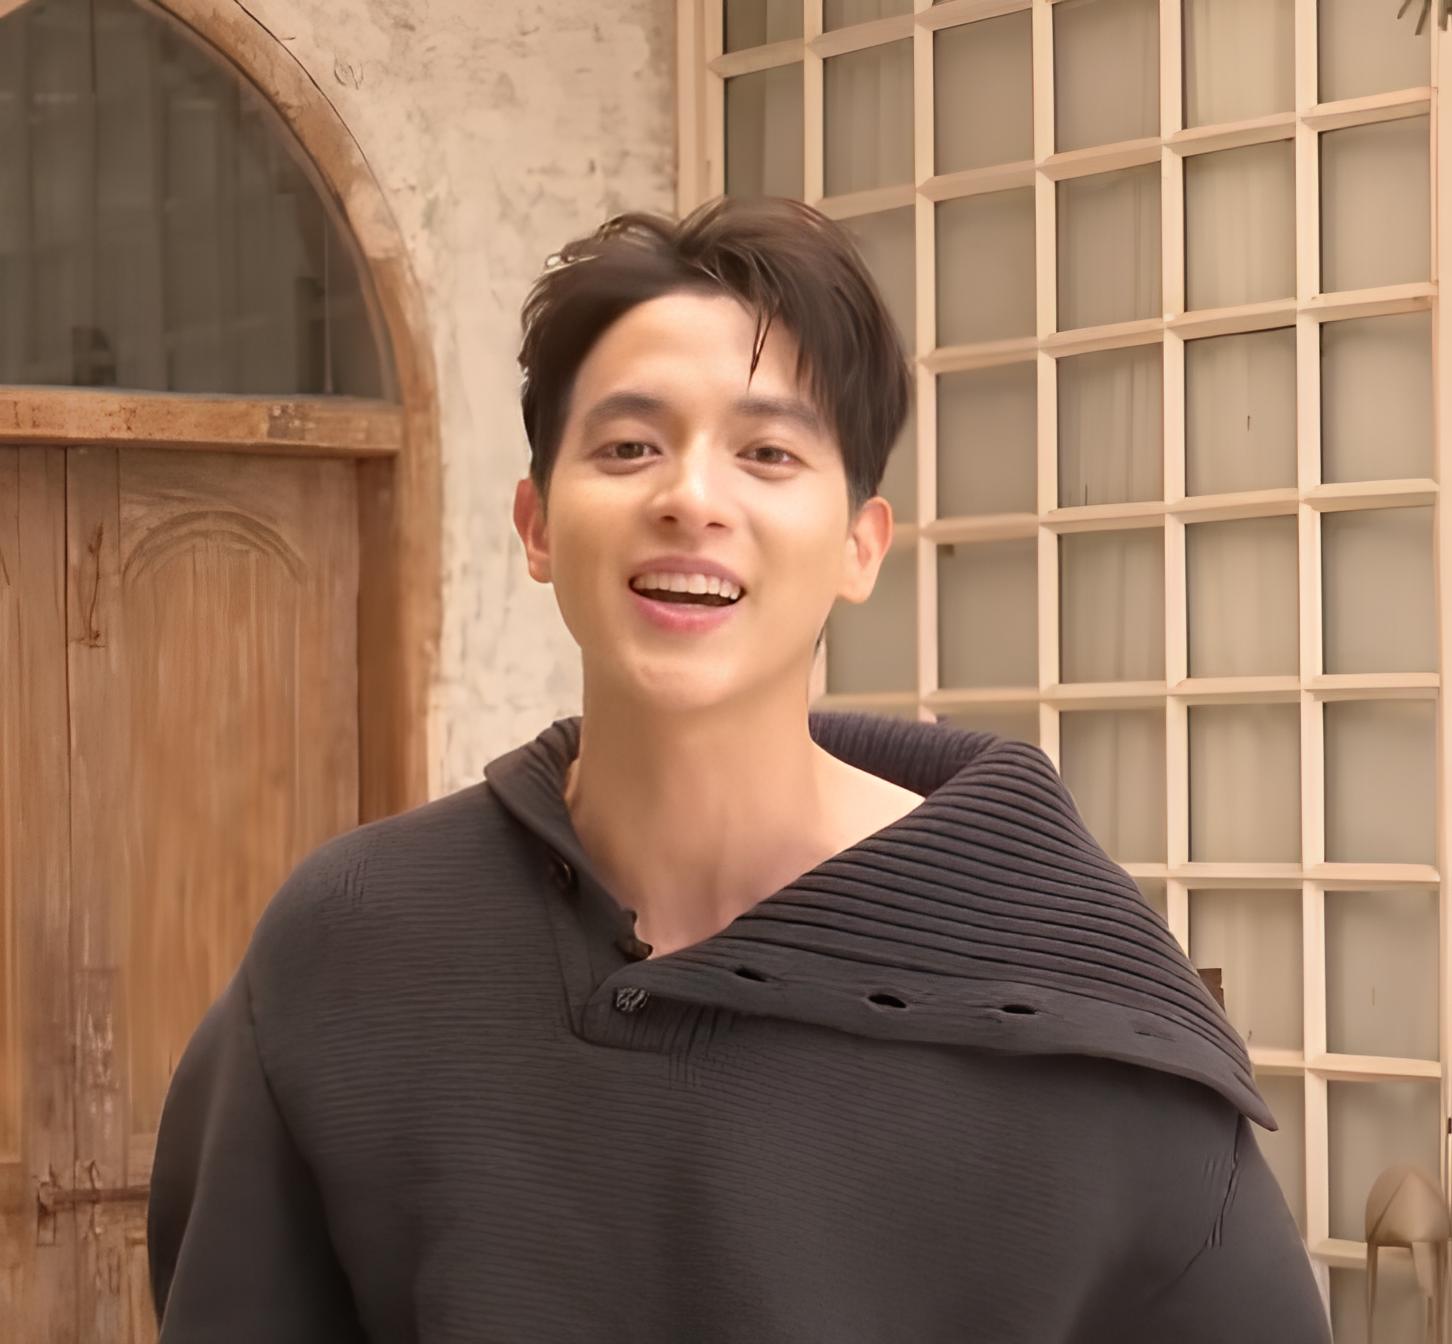
จิรายุ ตั้งศรีสุข

| name = จิรายุ ตั้งศรีสุข
| image = James Jirayu Tangsrisuk - Happy New Year 2023 - 3Plus (2).jpg
| other_names = เจมส์จิ
| birth_place = จังหวัดพิจิตร ประเทศไทย
| education = มหาวิทยาลัยรังสิต
| years active = พ.ศ. 2555–ปัจจุบัน
| agent = ช่อง 3 เอชดี|ช่อง 3 (2555–ปัจจุบัน)
| module2 = Infobox YouTube personality|embed=yes
| channels = Jirayu Tangsrisuk
| years_active = พ.ศ. 2552–ปัจจุบัน
| subscribers = 4.43 แสน
จิรายุ ตั้งศรีสุข (เกิด 19 กันยายน พ.ศ. 2536) ชื่อเล่น เจมส์ หรือที่รู้จักกันในชื่อ เจมส์จิ เป็นนักแสดง นักร้อง นายแบบ และพิธีกรชาวไทย สังกัดช่อง 3 เอชดี|สถานีวิทยุโทรทัศน์ไทยทีวีสีช่อง 3 มีผลงานสร้างชื่อจากละครซีรีส์ชุด "สุภาพบุรุษจุฑาเทพ (ละครโทรทัศน์)#คุณชายพุฒิภัทร|สุภาพบุรุษจุฑาเทพ ตอน คุณชายพุฒิภัทร"
== ประวัติ ==
จิรายุ ตั้งศรีสุข (จิรายุ เดิมมีชื่อว่า จิรายุทธ แต่ภายหลังได้เปลี่ยนเป็น จิรายุ) เกิดที่จังหวัดพิจิตร เป็นบุตรคนเล็กของเสริมชัย ตั้งศรีสุข กับโชติกา ตั้งศรีสุข และมีพี่สาว 1 คน ชื่อ แพทย์หญิงจุฬารัตน์ ตั้งศรีสุข จิรายุจบชั้นมัธยมศึกษาตอนต้นที่โรงเรียนอนุบาลวชิร จบชั้นมัธยมศึกษาตอนปลายที่โรงเรียนพิจิตรพิทยาคม และศึกษาต่อในระดับอุดมศึกษาที่คณะนิเทศศาสตร์ มหาวิทยาลัยรังสิต สาขาวิชาวิทยุกระจายเสียงและวิทยุโทรทัศน์ ต่อมาปี 2556 เขาได้รับทุนความสามารถพิเศษ (ด้านศิลปิน) จึงได้ย้ายคณะไปศึกษาที่คณะบริหารธุรกิจ มหาวิทยาลัยรังสิต สาขาวิชาการจัดการธุรกิจค้าปลีก จนสำเร็จการศึกษา และเข้าพิธีประสาทปริญญาบัตรในเดือนธันวาคม พ.ศ. 2560
=== วงการบันเทิง ===
จิรายุเข้าสู่วงการบันเทิงโดยคำชักชวนของฌาณฉลาด ทวีทรัพย์ ฌาณฉลาดเห็นเขาผ่านทางเฟซบุ๊ก จึงชักชวนเข้าสังกัด มีตา ทาเลนท์ เมเนจเมนท์ จากนั้นพาเขาไปแคสงานกับทางช่อง 3 และเซ็นสัญญาเป็นดาราในสังกัดช่อง 3 เป็นระยะเวลา 5 ปี
ในปี 2555 มีคนติดต่อเข้ามาให้เล่นละครซีรีส์ชุด "สุภาพบุรุษจุฑาเทพ (ละคร)|สุภาพบุรุษจุฑาเทพ" ตอน "คุณชายพุฒิภัทร" แม้ในการวางตัวจะถูกวิจารณ์จากผู้ชมว่าเจมส์ไม่เหมาะควรกับบทดังกล่าว แต่หลังจากละครออกอากาศก็ได้รับกระแสที่ดีในอินเทอร์เน็ต ทำให้จิรายุมีชื่อเสียง เจมส์ จิรายุ ฟีเวอร์ ดังระเบิดชั่วข้ามคืน dailynews.co.th มีกระแสที่เรียกว่า "คู่จิ้น" กับนางเอกของเรื่องอย่างสาว เบลล่า ราณี แคมเปน 'เบลล่า-เจมส์' ยิ้มรับกระแส "คู่จิ้น" มั่นใจไร้ปัญหา 'พี่เวียร์' หึงข้ามวิก นอกจากนี้ยังมีงานเพิ่มขึ้นมามากมาย รวมถึงเป็นพรีเซนเตอร์ให้หลายยี่ห้อ โดยที่เป็นพรีเซนเตอร์ของโยเกิร์ต เมจิบัลแกเรีย ทำให้ยอดขายเพิ่มขึ้น 1 แสนถ้วยต่อวัน "เจมส์จิ" ฟีเวอร์โยเกิร์ตเดือด ซีพีเร่งผลิต 2 แสนถ้วยต่อวัน จนทำให้จิรายุได้รับฉายา "ซุปตาร์สายฟ้าแลบ" รวมถึงเป็น "1 ใน 10 พระเอกที่น่าจับตามองในปี 2556" คุณชาย"พุฒิภัทร์"แรง"เจมส์” ปัดขึ้นแท่นพระเอกเบอร์ 1 แทน "ณเดชน์" ยันไม่กล้าเทียบรุ่น manager.co.th สำหรับการแสดงละครเรื่องนี้จิรายุได้รับรางวัลพิฆเนศวร สาขานักแสดงนำชายดีเด่น
ช่วงปลายปี 2556 จิรายุมีผลงานละครเรื่องที่สองในชีวิตโดยรับบทเป็น อิทธิฤทธิ์ หรือ อิท ในละครเรื่อง "รักสุดฤทธิ์" แสดงคู่กับ วรกาญจน์ โรจนวัชร ส่วนในปี 2558 เขารับบทเป็น อนวัช พัชรพจนาถ ในละครเรื่อง "หนึ่งในทรวง" ปีถัดมา เขาแสดงในละครเรื่อง "ปดิวรัดา" คู่กับ ราณี แคมเปน อีกครั้งหลังจากเคยร่วมงานกันในละครเรื่อง "สุภาพบุรุษจุฑาเทพ (ละครโทรทัศน์)#คุณชายพุฒิภัทร|คุณชายพุฒิภัทร"
== ผลงานการแสดง ==
=== ละครโทรทัศน์ ===
* ละครโทรทัศน์ทั้งหมดด้านล่างนี้ออกอากาศทางช่อง 3 เอชดี|สถานีวิทยุโทรทัศน์ไทยทีวีสีช่อง 3
|class="wikitable"
! พ.ศ. !! เรื่อง !! บทบาท
|-
| rowspan = "7" | 2556 || "สุภาพบุรุษจุฑาเทพ (ละครโทรทัศน์)#คุณชายธราธร|สุภาพบุรุษจุฑาเทพ ตอน คุณชายธราธร" || rowspan = "5" | นายแพทย์ หม่อมราชวงศ์พุฒิภัทร จุฑาเทพ (ชายภัทร / คุณชายหมอ)
|-
| "สุภาพบุรุษจุฑาเทพ (ละครโทรทัศน์)#คุณชายปวรรุจ|ตอน คุณชายปวรรุจ"
|-
| "สุภาพบุรุษจุฑาเทพ (ละครโทรทัศน์)#คุณชายพุฒิภัทร|ตอน คุณชายพุฒิภัทร"
|-
| "สุภาพบุรุษจุฑาเทพ (ละครโทรทัศน์)#คุณชายรัชชานนท์|ตอน คุณชายรัชชานนท์"
|-
| "สุภาพบุรุษจุฑาเทพ (ละครโทรทัศน์)#คุณชายรณพีร์|ตอน คุณชายรณพีร์"
|-
| "ทองเนื้อเก้า" || พระวันเฉลิม (ตอนโต)
(รับเชิญ 2 ตอนสุดท้าย)
|-
| "รักสุดฤทธิ์" || อิทธิฤทธิ์ ปติชาติ
|-
| rowspan = "1" | 2558 || "หนึ่งในทรวง" ||อนวัช พัชรพจนาถ (หนึ่ง)
|-
| rowspan = "1" | 2559 || "ปดิวรัดา" || ศรัณย์ ศิวเวทย์ (ปลัดศรัณย์)
|-
| rowspan = "1" | 2560 ||"บ่วงหงส์" || รเมศ จิรยุทธานนท์
|-
| rowspan = "2" | 2561 || "หนึ่งด้าวฟ้าเดียว" || ขันทอง / ออกพระศรีขันทิน / พระศรีสัจจา
|-
| "เกมเสน่หา" || ลัคนัย ดิสถาพร (นัย / ลัคกี้)
|-
| rowspan = "1" | 2562 || "กรงกรรม" || กมล อัศวรุ่งเรืองกิจ (อาซา)
|-
| rowspan = "2" | 2563 || "เล่ห์บรรพกาล" || เพลิงฟ้า สิขานล (เพลิง) / ขุนอุทัยโยธิน (อุทัย) / ราวิ / ท้าววาร (ราวิตัวปลอม)
|-
| "พยากรณ์ซ่อนรัก" || ธีรุตม์
|-
| 2564|| "กะรัตรัก" || ไอ่
|-
|rowspan="2" | 2565 || "พิศวาสฆาตเกมส์"|| อภินันท์ ​เธียรวรวัฒน์ (โอม)
|-
| "ซุปตาร์2550"|| เจมส์จิ (รับเชิญ)
|-
| 2566 || "มาตาลดา"|| นายแพทย์ปุริม กิจเกษมกุล (เป็นหนึ่ง)
|-
| rowspan="2" |2567
|"ดวงใจเทวพรหม (ละครโทรทัศน์)#ขวัญฤทัย|ดวงใจเทวพรหม ตอน ขวัญฤทัย"
|นายแพทย์ หม่อมราชวงศ์พุฒิภัทร จุฑาเทพ (วัยหนุ่ม) (รับเชิญ)
|-​
|"โลกหมุนรอบเธอ"|| มานะ พร้อมดีธรรม
|-
| ​
|"เจ้าคุณพี่กับอีนางคำดวง"
|ขุนเอกอิทธิฤทธิ์
|
==== ละครโทรทัศน์ประเทศญี่ปุ่น|ญี่ปุ่น ====
* นักรบไอดอล มิราเคิลทูนส์! รับบทเป็น จอมมาร
=== ภาพยนตร์ ===
| class="wikitable" width = 60%
|- bgcolor="#CCCCCC" align="center"
|-
! ปี
! เรื่อง
! บทบาท
! class="unsortable" | หมายเหตุ
|-
| – || "The Way มรรค" || ตั้ม || ไม่มีกำหนดฉาย
|-
| 2556 || "First love รักครั้งแรก" || น้ำน่าน || ภาพยนตร์ส่งเสริมการท่องเที่ยวจังหวัดพิษณุโลก First Love หนังรักโปรโมทท่องเที่ยวพิษณุโลก
|-
| 2557 || "Timeline จดหมาย ความทรงจำ" || แทน ||คู่กับจรินทร์พร จุนเกียรติ
|-
| 2558 || "คุณทองแดง ดิ อินสไปเรชั่นส์" || จร || ให้เสียงพากย์
|-
|2564
|อโยธยา มหาละลวยCitation|title=คิด-เช่น-star EP.2 โบว์ เมลดา|language=th-TH
|เรียวสึ
|แนวโรแมนติกคอมเมดี้ (คู่กับเมลดา สุศรี)Cite web|title=“โบว์ เมลดา” เผยงานภาพยนตร์ประกบ "เจมส์จิ" ปัดมูเตลูทำงานรุม-ปัง daradaily|website=www.daradaily.com
|
== คอนเสิร์ต ==
* คอนเสิร์ต James Ji Monkey King Fan Meeting วันซนซนกับคนสำคัญ เก็บตก!บรรยากาศ แฟนมิตติ้ง'เจมส์ จิ'แฟนคลับแห่ให้กำลังใจ เจมส์ จิรายุ แฟนมีทติ้ง ร้อง เล่น เต้น จัดเต็ม แฟนคลับฟินถ้วนหน้า
* คอนเสิร์ต The K Festival ที่อินชอน ประเทศเกาหลีใต้ (รับเชิญ)
* หล่อมากมาก คอนเสิร์ต
* เมจิกเจมส์เดอะคอนเสิร์ต
* คอนเสิร์ต LOVE IS IN THE AIR : CHANNEL3 CHARITY CONCERT 29 เมษายน 2560
* JAMES 4D Presented by BAOJI : 19 กันยายน 2560
* James Ji 10 Years Memories 10 ปี ของเรา มีความทรงจำอะไรบ้างนะ​ : 3 มีนาคม​ 2567
* Dear my Love LING & ORM Fan Meeting 2024 (รับเชิญ)​ : 8 กันยายน​ 2567
== ผลงานเพลง ==
* เพลง มาอยู่ใกล้กัน (เพลงประกอบโฆษณา AIS 3G 2100)
* เพลง โสดเช็คอิน
* เพลง รักเธอคนเดียวเท่านั้น เพลงประกอบละคร รักสุดฤทธิ์
* เพลง เริ่มวันใหม่ (เพลงประกอบโฆษณา มินิทเมด)
* เพลง ไกลแค่ไหนคือใกล้ ร้องคู่กับ จรินทร์พร จุนเกียรติ เพลงประกอบภาพยนตร์ Timeline จดหมาย ความทรงจำ
* เพลง คำถามซึ่งไร้คนตอบ เพลงประกอบภาพยนตร์ Timeline จดหมาย ความทรงจำ
* เพลง My Lovely Angel
* เพลง บังเอิญ โลกกลม พรหมลิขิต (เพลงประกอบโฆษณา รถยนต์โตโยต้า วีออส)
* เพลง เรื่องเล่าเช้านี้ (เพลงประจำรายการ เรื่องเล่าเช้านี้ ฉลองสู่ปีที่ 12)
* เพลง แต่งงานกันนะ
* เพลง รักเธอหมดหัวใจ (เพลงประกอบโฆษณา เมืองไทยประกันชีวิต)
* เพลง จูบ (เพลงประกอบละคร)|จูบ ร้องคู่กับ อุรัสยา เสปอร์บันด์ เพลงประกอบละคร หนึ่งในทรวง
* เพลง หนึ่งเดียวคือเธอ เพลงประกอบละคร หนึ่งในทรวง
* เพลง สเต็ป
* เพลง ความสุขของเธอ
* เพลง ทุกอณูหัวใจ เพลงประกอบละคร ปดิวรัดา
* เพลง Happy Birthday ช่อง 3 ร้องคู่กับ ราณี แคมเปน
* เพลง Too Much So Much Very Much (Japanese Version)
* เพลง รักเองช้ำเอง ร้องคู่กับ มานิดา เรืองศรี เพลงประกอบละคร บ่วงหงส์
* เพลง เก็บ เพลงประกอบละคร หนึ่งด้าวฟ้าเดียว
* เพลง ใจสีเทา เพลงประกอบละคร กรงกรรม
* เพลง ให้ฉันรักเธออีกครั้ง ร้องคู่กับ ณฐพร เตมีรักษ์ เพลงประกอบละคร เล่ห์บรรพกาล
* เพลง รักไม่มีวันตาย (Acoustic Version) เพลงประกอบละคร เล่ห์บรรพกาล
* เพลง สัญญา เพลงประกอบละคร พยากรณ์ซ่อนรัก
* เพลง เป็นประจำ (อัลบัม SEE MORE)
* เพลง ค่อยๆไป (อัลบัม SEE MORE)
* เพลง วางใจ (อัลบัม SEE MORE)
* เพลง กว่าจะมี... เธอ (อัลบัม SEE MORE)
* เพลง ดื้อ (อัลบัม SEE MORE)
* เพลง โคจรอยู่ที่เดิม เพลงประกอบละคร กะรัตรัก
* เพลง ถ้าฉันเปิดโหมดรักให้กับหัวใจ เพลงประกอบละคร มาตาลดา
* เพลง โลกของฉันคือเธอ (My world) ร้องร่วมกับ เมลดา สุศรี​ & พาริส อินทรโกมาลย์สุต เพลงประกอบละคร โลกหมุนรอบเธอ
* เพลง ฉันคนนี้ ร้องคู่กับ พาริส อินทรโกมาลย์สุต เพลงประกอบละคร โลกหมุนรอบเธอ
== รางวัล ==
| class="wikitable"
! width="50" | ปี
! รางวัล
! สาขา
! width="120" | ผล
! width="110" | ผลงานที่เข้าชิง
|-
| align="center"|2554
| การประกวด Friday Idol 2011
| รางวัลชนะเลิศประเภท Teen Idol ชาย
|
|
|-
| align="center"|2555
| Men Intrend Man of the Year 2012
|
|
|
|-
| rowspan="8" align="center"|2556
| เซเวนทีนชอยส์อวอร์ดส 2013
| ดาวที่สร้างปรากฏการณ์ดังชั่วข้ามคืน เซเว่นทีน จัดเบิร์ดเดย์ปาร์ตี้สุดคูล ฉลองครบ 11 ปีที่รักกัน รวมตัวซุปตาร์แถวหน้าของเมืองไทย พาเหรดร่วมฉลองคึกคัก
|
|
|-
| โครเลิฟไลค์อวอร์ด 2013
| ไคลแมกซ์ หมวด นักแสดง
|
|
|-
| โอเคอวอร์ด 2013
| Spotlight
|
|
|-
| rowspan="2" | เกิด อวอร์ด ครั้งที่ 2
| เกิดมาเปรี้ยง
|
|
|-
| คู่เกิด (ร่วมกับ ราณี แคมเปน)
|
|
|-
| rowspan="2" | สีสันบันเทิงอวอร์ด 2013
| ดารานำชายยอดนิยม
|
| ละคร คุณชายพุฒิภัทร (ละครโทรทัศน์)|คุณชายพุฒิภัทร ละคร ทองเนื้อเก้า ละคร รักสุดฤทธิ์
|-
| ดาวรุ่งชายแห่งปี
|
| rowspan="2" | ละคร คุณชายพุฒิภัทร (ละครโทรทัศน์)|คุณชายพุฒิภัทร
|-
|ทีวีสาม แฟนคลับ อวอร์ดส์ 2013
|ดาวรุ่งชายยอดนิยม
|
|-
| rowspan="22" align="center"|2557
| อีเอฟเอ็มอวอร์ด 2014
| ดารายอดนิยม ประจำเดือนมกราคม
|
| ละคร รักสุดฤทธิ์
|-
| rowspan="2" | The Nine Fever Awards ครั้งที่ 2
| Drama King Fever
|
| ละคร คุณชายพุฒิภัทร (ละครโทรทัศน์)|คุณชายพุฒิภัทร
|-
| TOP Fever Award
|
| ผู้รับบท"วันเฉลิม" (4 รุ่น) จากละครทองเนื้อเก้า
|-
| โล่เกียรติคุณฯ ผู้ทำคุณประโยชน์ด้านนันทนาการ ประจำปี 2556
| เยาวชนคนดี ศรีนันทนาการ
|
|
|-
| rowspan="2"| คมชัดลึก อวอร์ด ครั้งที่ 11
| นักแสดงชายยอดนิยม
|
|
|-
|นักแสดงนำชายยอดเยี่ยม
|
|ละคร คุณชายพุฒิภัทร (ละครโทรทัศน์)|คุณชายพุฒิภัทร
|-
| เกียรติบัตร ทูตพระพุทธศาสนา วิสาขบูชาโลก ประจำปี 2557
|
|
|
|-
|รางวัลโทรทัศน์ทองคำ ครั้งที่ 28
|นักแสดงนำชายดีเด่น
|
|ละคร คุณชายพุฒิภัทร (ละครโทรทัศน์)|คุณชายพุฒิภัทร
|-
| รางวัลไนน์เอ็นเตอร์เทน อวอร์ดส์ ครั้งที่ 7​
| ขวัญใจมหาชน
|
|
|-
| rowspan="2" | ดาราเดลี่ เดอะเกรท อวอร์ด ครั้งที่ 3
| ดาวรุ่งชาย ที่สุดแห่งปี 2013
|
| ละคร คุณชายพุฒิภัทร (ละครโทรทัศน์)|คุณชายพุฒิภัทร
|-
| ดาราเดลี่ฟรันท์เพจดาร์ลิ่งออฟเดอะเยียร์
|
|
|-
| rowspan="2" | รางวัลพิฆเนศวร ครั้งที่ 3
| นักแสดงนำชายดีเด่น
|
| ละคร คุณชายพุฒิภัทร (ละครโทรทัศน์)|คุณชายพุฒิภัทร
|-
| นักแสดงขวัญใจมวลชนดีเด่น
|
|
|-
| โล่เกียรติคุณฯ ลูกที่มีความกตัญญูกตเวทีอย่างสูงต่อแม่ ประจำปี 2557
| ประเภท นักร้อง นักแสดง ศิลปิน
|
|
|-
| เซน สไตลิช อวอร์ด 2014
| สุภาพบุรุษแต่งกายโดดเด่นมีสไตล์แห่งปี
|
|
|-
| แฮมเบอร์เกอร์อวอร์ดส
| บุคคลแห่งปีจากปก ปี 2556
|
|
|-
| สยามบันเทิง Star's Light Awards 2014
| รางวัลหนุ่มเจ้าเสน่ห์ Star's Light Awards 2014
|
|
|-
| รางวัล"คนไทยตัวอย่าง" ประจำปี 2557
|
|
|
|-
|ทีวีสาม แฟนคลับ อวอร์ดส์ 2014
|ดาราชายยอดนิยม
|
|ละครรักสุดฤทธิ์
|-
|rowspan="3" | แคส อวอร์ดส์(Kazz Awards 2014)
|ดาราชายยอดนิยม
|
|
|-
|ซูเปอร์สตาร์ชายแห่งปี
|
|
|-
|คู่จิ้นแห่งปี ร่วมกับราณี แคมเปน
|
|
|-
| rowspan="10" align="center" | 2558
| รางวัล "พระกินรี" ครั้งที่ 5 ประจำปี 2558 ดารารับรางวัล “พระกินรี” ครั้งที่ 5 ประจำปี 2558
|
|
|
|-
|คมชัดลึก อวอร์ด ครั้งที่ 12
|นักแสดงชายยอดนิยม
|
|ละคร รักสุดฤทธิ์
|-
|รางวัลไนน์เอ็นเตอร์เทน อวอร์ดส์ ครั้งที่ 8​
|รางวัลขวัญใจมหาชน
|
|
|-
| rowspan="2" | ดาราเดลี่ เดอะเกรต อวอร์ดส์ ครั้งที่ 4
| นักแสดงนำชายสาขาภาพยนตร์ที่สุดแห่งปี 2014
|
| ภาพยนตร์ Timeline จดหมาย ความทรงจำ
|-
| หนุ่มฮอตที่สุดแห่งปี 2014
|
|
|-
|แคส อวอร์ดส์ (Kazz Awards 2015)
|Superstar Awards ชาย
|
|
|-
| HOWE Awards 2014
| HOWE Popular Award
|
|
|-
|ทีวีสาม แฟนคลับ อวอร์ดส์
|ดาราชายยอดนิยม
|
|ละคร หนึ่งในทรวง
|-
|มายาอวอร์ดส์ 2015
|ดาราชายเจ้าเสน่ห์ ขวัญใจมหาชน
|
|
|-
| รางวัลนาคราช ประจำปี 2558
| บุคคลดีเด่นแห่งปี เจมส์ - กรีน นำทีมดารารับรางวัล นาคราช ปี'58 mthai.com
|
|
|-
| rowspan="16" align="center" | 2559
| rowspan="2" | รางวัลพิฆเนศวร ครั้งที่ 4
| นักแสดงชายยอดเยี่ยม
|
| ละคร หนึ่งในทรวง
|-
| นักแสดงชายขวัญใจมวลชนดีเด่น
|
|
|-
|คมชัดลึก อวอร์ด ครั้งที่ 13
|นักแสดงชายยอดนิยม
|
| rowspan="2" | ละคร หนึ่งในทรวง
|-
| ดาราเดลี่ เดอะเกรท อวอร์ด ครั้งที่ 5
| นักแสดงนำชายสาขาละครที่สุดแห่งปี 2015
|
|-
| รางวัล "ดาวเมขลา" ประจำปี 2559
| นักแสดงนำชายดีเด่น
|
|
|-
|rowspan="3" |แคส อวอร์ดส์ (Kazz Awards 2016)
|Superstar Awards (ชาย)
|
|
|-
|ป๊อปปูลาร์โหวตชาย
|
|
|-
|คู่จิ้นแห่งปี ร่วมกับราณี แคมเปน
|
|
|-
| รางวัลไนน์เอ็นเตอร์เทน อวอร์ดส์ ครั้งที่ 9|ไนน์เอ็นเตอร์เทน อวอร์ดส์ 2016
| ขวัญใจมหาชน
|
|
|-
| รางวัล "ระฆังทอง"(บุคคลแห่งปี) ครั้งที่ 9
| สาขาสร้างสรรค์สนับสนุนมวลชนและสังคมดีเด่น ประเภทศิลปินและนักแสดง
|
|
|-
| รางวัลคุณค่าแห่งบุคคล "กินรีทอง" ประจำปี 2559
| ศิลปินยอดนิยม
|
|
|-
| rowspan="2" | ดาราอินไซด์ อวอร์ด รางวัลนาคราช ครั้งที่ 1
| นักแสดงนำชายยอดนิยม
|
|
|-
|คู่จิ้นยอดนิยม ร่วมกับ ราณี แคมเปน
|
|
|-
| rowspan="3" | มายาอวอร์ดส์ 2016
|ดารานำชายยอดเยี่ยม ขวัญใจมหาชน
|
| rowspan="4" | ละครปดิวรัดา
|-
|ดาราคู่จิ้น ขวัญใจมหาชน ร่วมกับ ราณี แคมเปน
|
|-
|เพลงประกอบละครยอดนิยม ขวัญใจมหาชน
|
|-
|rowspan="13" align="center"|2560
|ดาราเดลี่ เดอะเกรต อวอร์ดส์ ครั้งที่ 6
|ดารานำชาย สาขาละครที่สุดแห่งปี
|
|-
|rowspan="3"| แคส อวอร์ดส์ (Kazz Awards 2017)
|Superstar Awards (ชาย)
|
|
|-
|ป๊อปปูลาร์โหวตชาย
|
|
|-
|คู่จิ้นแห่งปี ร่วมกับราณี แคมเปน
|
|
|-
|rowspan="2"| คมชัดลึก อวอร์ด ครั้งที่ 14
|นักแสดงชายยอดนิยม
|
|rowspan="2" | ละครปดิวรัดา
|-
|นักแสดงนำชายยอดเยี่ยม
|
|-
|เอ็มไทยท็อปทอล์กอะเบาต์ 2017
|นักแสดงชายที่ถูกกล่าวถึงมากที่สุด
|
|
|-
|ไนน์เอ็นเตอร์เทน อวอร์ด 2017
|ขวัญใจมหาชน
|
|
|-
|รางวัลนาฏราช ครั้งที่ 8​
|นักแสดงนำชายยอดเยี่ยม
|
|ละครปดิวรัดา
|-
| 5th Mangu Award
|Thailand Headlines Person of the Year 2016-2017
|
|
|-
|MAYA AWARDS 2017
|รางวัลดารานำชาย ขวัญใจมหาชน
|
|ละครบ่วงหงส์
|-
|rowspan="2" | ดาราอินไซด์ อวอร์ด รางวัลนาคราช ประจำปี 2560
| รางวัลคู่จิ้นยอดนิยม ร่วมกับ ราณี แคมเปน
|
|
|-
| รางวัลนักแสดงนำชายยอดนิยม
|
|
|-
|rowspan="4" align="center"|2561
|Thailand Zocial Awards 2018+
|Best Actor on Social Media
|
|
|-
|รางวัลไนน์เอ็นเตอร์เทน อวอร์ดส์ ครั้งที่ 11​
| ขวัญใจมหาชน
|
|
|-
|รางวัลพิฆเนศวร ครั้งที่ 6
|นักแสดงนำชายละครอิงประวัติศาสตร์ยอดเยี่ยม
|
| rowspan="3" | ละครหนึ่งด้าวฟ้าเดียว
|-
|รางวัลทีวีสีขาว ประจำปี 2561
|นักแสดงนำชายดีเด่น
|
|-
|rowspan="4" align="center"|2562
|รางวัลโทรทัศน์ทองคำ ครั้งที่ 33
|ดารานำชายดีเด่น
|
|-
|รางวัลไนน์เอ็นเตอร์เทน อวอร์ดส์ ครั้งที่ 12​
| ขวัญใจมหาชน
|
|
|-
|มายามหาชน ประจำปี 2562 (MAYA AWARDS 2019)
|ดารานำชายขวัญใจมหาชน ผลประกาศรางวัล MAYA AWARDS 2019
|
|ละครกรงกรรม
|-
|OK! 14th ANNIVERSARY BOLD & BEAUTIFUL
|Gorgeous Gentleman หนุ่มฮอตผู้เพียบพร้อมไปด้วยหน้าตาและความสามารถ OK! 14th ANNIVERSARY BOLD & BEAUTIFUL 9 รางวัลพิเศษที่ OK! มอบให้คนดังแห่งปี
|
|
|-
|rowspan="6" align="center"|2563
|รางวัลโทรทัศน์ทองคำ ครั้งที่ 34
|ดารานำชายดีเด่น
|
|rowspan="2" | ละครกรงกรรม
|-
|คมชัดลึก อวอร์ด ครั้งที่ 16
|นักแสดงนำชายยอดเยี่ยม โผเข้าชิง 'คมชัดลึก อวอร์ดครั้งที่ 16' เพลงไทยสากล-หนัง-ละคร
|
|-
|HOWE AWARDS 2019
|HOWE POPULAR ACTOR AWARD
|
|
|-
| rowspan="2" |Thai Crazy Awards 2020 ผลความนิยมดาราศิลปินไทยในประเทศจีนของ Thai Crazy Awards 2020
|Best Couple ร่วมกับ ณฐพร เตมีรักษ์
|
|
|-
|Best Actor
|
|
|-
|รางวัลนาฏราช ครั้งที่ 11
|นักแสดงนำชายยอดเยี่ยม
|
|ละครกรงกรรม
|-
| rowspan="2" |2564
| rowspan="2" |คมชัดลึก อวอร์ด ครั้งที่ 17​
|นักแสดงนำชายยอดเยี่ยม
|
|ละครเล่ห์บรรพกาล
|-
|นักแสดงชายยอดนิยม
|
|
|-
| rowspan="2"|2565
| Maya Entertain Awards 2022
| หนุ่มเจ้าเสน่ห์แห่งปี
|
|
|-
| มณีเมขลา
| นักแสดงชาย ประเภทละครโรแมนติค
|
| ละครกะรัตรัก
|-
| rowspan="3" |2566​
| Maya TV Awards 2023
| ดารานำชายแห่งปี
| ​
| ละครพิศวาสฆาตเกมส์​
|-
| global star media awards
| นักแสดงนำชายยอดเยี่ยม
| ​
| rowspan="6" |ละครมาตาลดา​
|-
| รางวัล นาคราชอวอร์ด ครั้งที่ 6
| นักแสดงนำชายยอดเยี่ยมแห่งปี
| ​
|-
| rowspan="5" |2567
| KAZZ AWARDS 2024
| นักแสดงชายยอดเยี่ยมแห่งปี
|
|-
| Pantip Television Awards ครั้งที่ 3
| นักแสดงนำชายยอดเยี่ยม
| ​
|-
| รางวัลโทรทัศน์​ทองคำ​ ครั้งที่ 38
| ดารานำชายดีเด่น
| ​
|-
| Maya TV Awards 2024
| ดารานำชายแห่งปี
|
|
== อ้างอิง ==
== แหล่งข้อมูลอื่น ==
* เว็บไซต์ทางการ
*
*
*
*
* จิรายุ ตั้งศรีสุข ช่องในยูทูบ
หมวดหมู่:บุคคลจากจังหวัดพิจิตร
หมวดหมู่:ชาวไทยเชื้อสายแต้จิ๋ว
หมวดหมู่:นักแสดงชายชาวไทยเชื้อสายจีน
หมวดหมู่:นักแสดงชายชาวไทยในศตวรรษที่ 21
หมวดหมู่:นักแสดงสังกัดช่อง 3
หมวดหมู่:ยูทูบเบอร์ชาวไทย
หมวดหมู่:บุคคลจากโรงเรียนพิจิตรพิทยาคม
หมวดหมู่:บุคคลจากคณะบริหารธุรกิจ มหาวิทยาลัยรังสิต
หมวดหมู่:บุคคลจากวิทยาลัยนิเทศศาสตร์ มหาวิทยาลัยรังสิต
หมวดหมู่:ผู้ได้รับรางวัลโทรทัศน์ทองคำ สาขานักแสดงนำชายดีเด่น